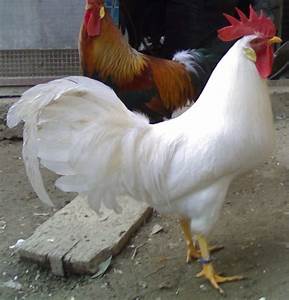
Label: chicken